Bakrie Sumatera Plantations

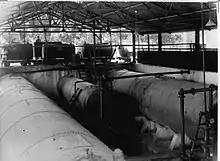
United States Rubber Plantations (Bakrie Sumatera Plantations), 1925

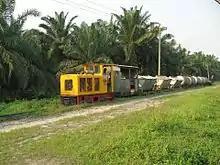
Bakrie Sumatera Plantations Railway, July 2008

Bakrie Sumatera Plantations is an agricultural subsidiary of Bakrie Group headquartered in Jakarta, Indonesia. Bakrie Sumatera Plantations manages an estimated one hundred thousand hectares of rubber and palm oil plantations, a railroad for transporting rubber, and several land banks.